Washington Teasdale

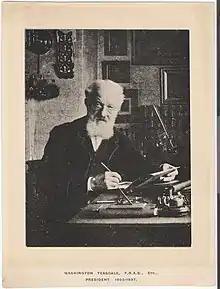
Teasdale as President of the Leeds Astronomical Society

Washington Teasdale (8 August 1830 – 19 September 1903) was an engineer and photographer. He invented the field naturalist's microscope and was one of the first people to use lantern slides.